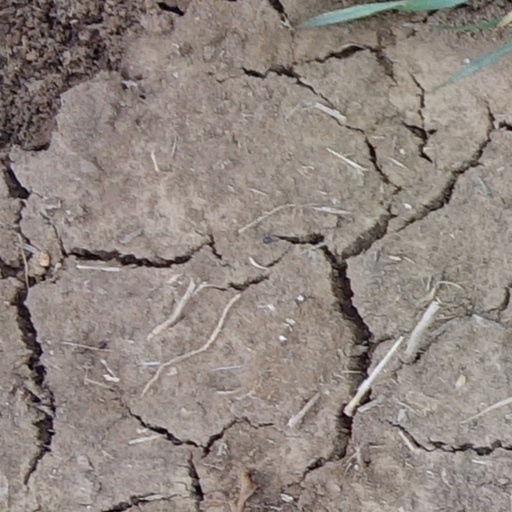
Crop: wheat